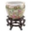
Label: bowl